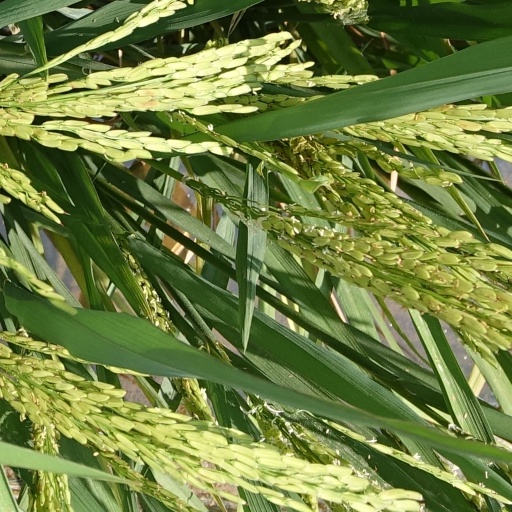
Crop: rice